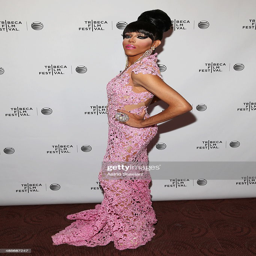
person attends the premiere during festival .